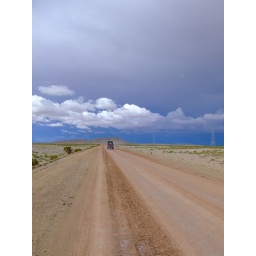
083-Bolivian road in the altiplano with thunderous sky